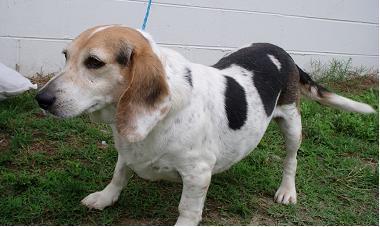
beagle